Kilbuck Township, Allegheny County, Pennsylvania

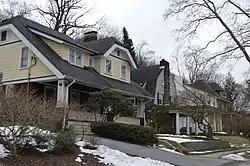
Neighborhood near Avon Park

At the 2000 census, there were 723 people, 310 households, and 217 families living in the township. The population density was . There were 318 housing units at an average density of . The racial makeup of the township was 98.89% White, 0.55% African American, 0.14% Asian, and 0.41% from two or more races. Hispanic or Latino of any race were 0.14%.